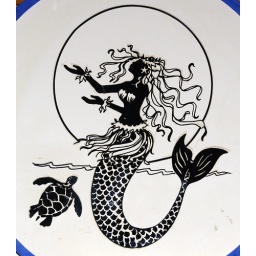
Mermaid sign in a store window in Hanalei